Frontier

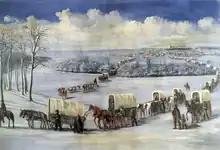
Mormon pioneers crossing the Mississippi in February 1846

Following the Mapuche uprising of 1655 and abolition of Mapuche slavery in 1683 in the Spanish Empire trade across the frontier increased. Mapuche-Spanish and later Mapuche-Chilean trade increased further in the second half of the 18th century as hostilities decreased. Mapuches obtained goods from Chile and some dressed in "Spanish" clothing. Despite close contacts Chileans and Mapuches remained socially, politically and economically distinct. Spanish and later Chilean officials with the titles of comisario de naciones and capitán de amigos acted as intermediaries between the Mapuche and colonial and republican authorities.